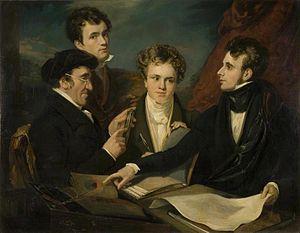
John Hayter est un peintre anglais de portrait, second fils du peintre miniaturiste Charles Hayter et frère de Sir George Hayter, également portraitiste.
Sir George Hayter est un peintre et graveur anglais de renom, spécialiste de la peinture de portraits et de grands tableaux impliquant dans certains cas, plusieurs centaines de portraits individuels. La reine Victoria apprécie ses mérites et nomme Hayter son peintre principal en ordinaire et lui décerne aussi le titre de Chevalier en 1841.
Charles Hayter, né le 24 février 1761 à Twickenham et mort le 1ᵉʳ décembre 1835 à Marylebone, est un peintre anglais.